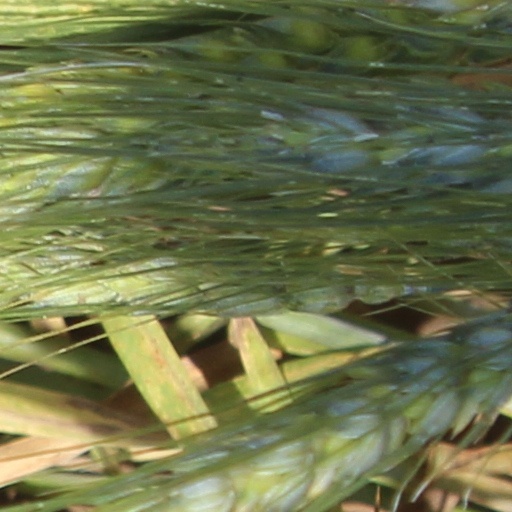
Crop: wheat